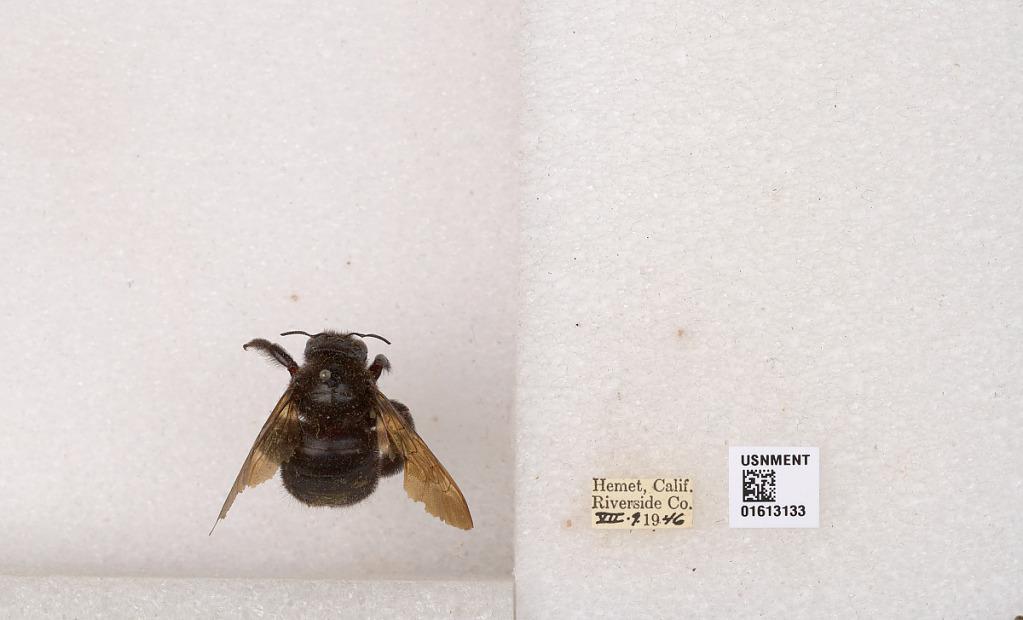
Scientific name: Xylocopa (Neoxylocopa) varipuncta Patton
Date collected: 1946-7-9
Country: United States
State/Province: California
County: Riverside
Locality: Hemet
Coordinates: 33.7475, -116.972